Koganezawa Station

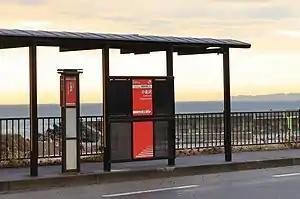
Koganezawa Station in December 2019

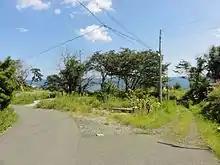
Koganezawa Station after the 2011 earthquake and tsunami

Koganezawa Station was served by the Kesennuma Line, and was located 54.6 kilometers from the terminus of the line at Maeyachi Station.